Autostrada A22 (Italy)

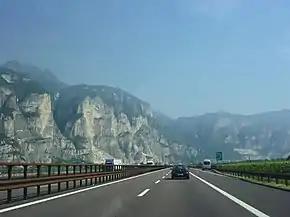
Autostrada A22 from Verona to Bolzano

In 1949, during the Geneva Convention on Road Traffic, it was designed a route, identified as "E56", leading from Scandinavia to the southernmost point of Italy. The current Autobrennero track was already part of that route plan.